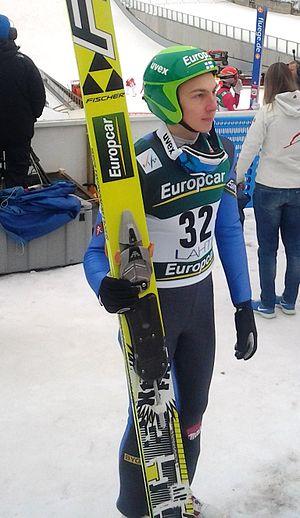
La Coupe continentale de combiné nordique 2015 - 2016 est la huitième édition de la coupe continentale, compétition de combiné nordique organisée annuellement par la fédération internationale de ski. Il s'agit de la compétition internationale de second niveau derrière la coupe du monde qui est également organisée par la fédération internationale de ski.